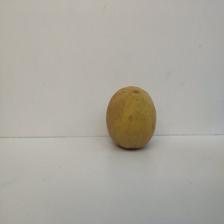
Size: Large